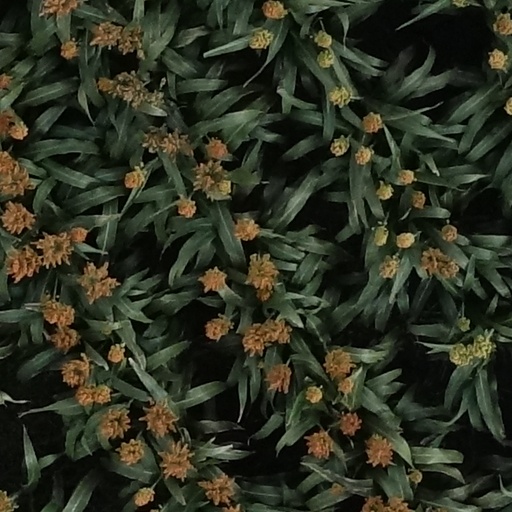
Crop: sorghum